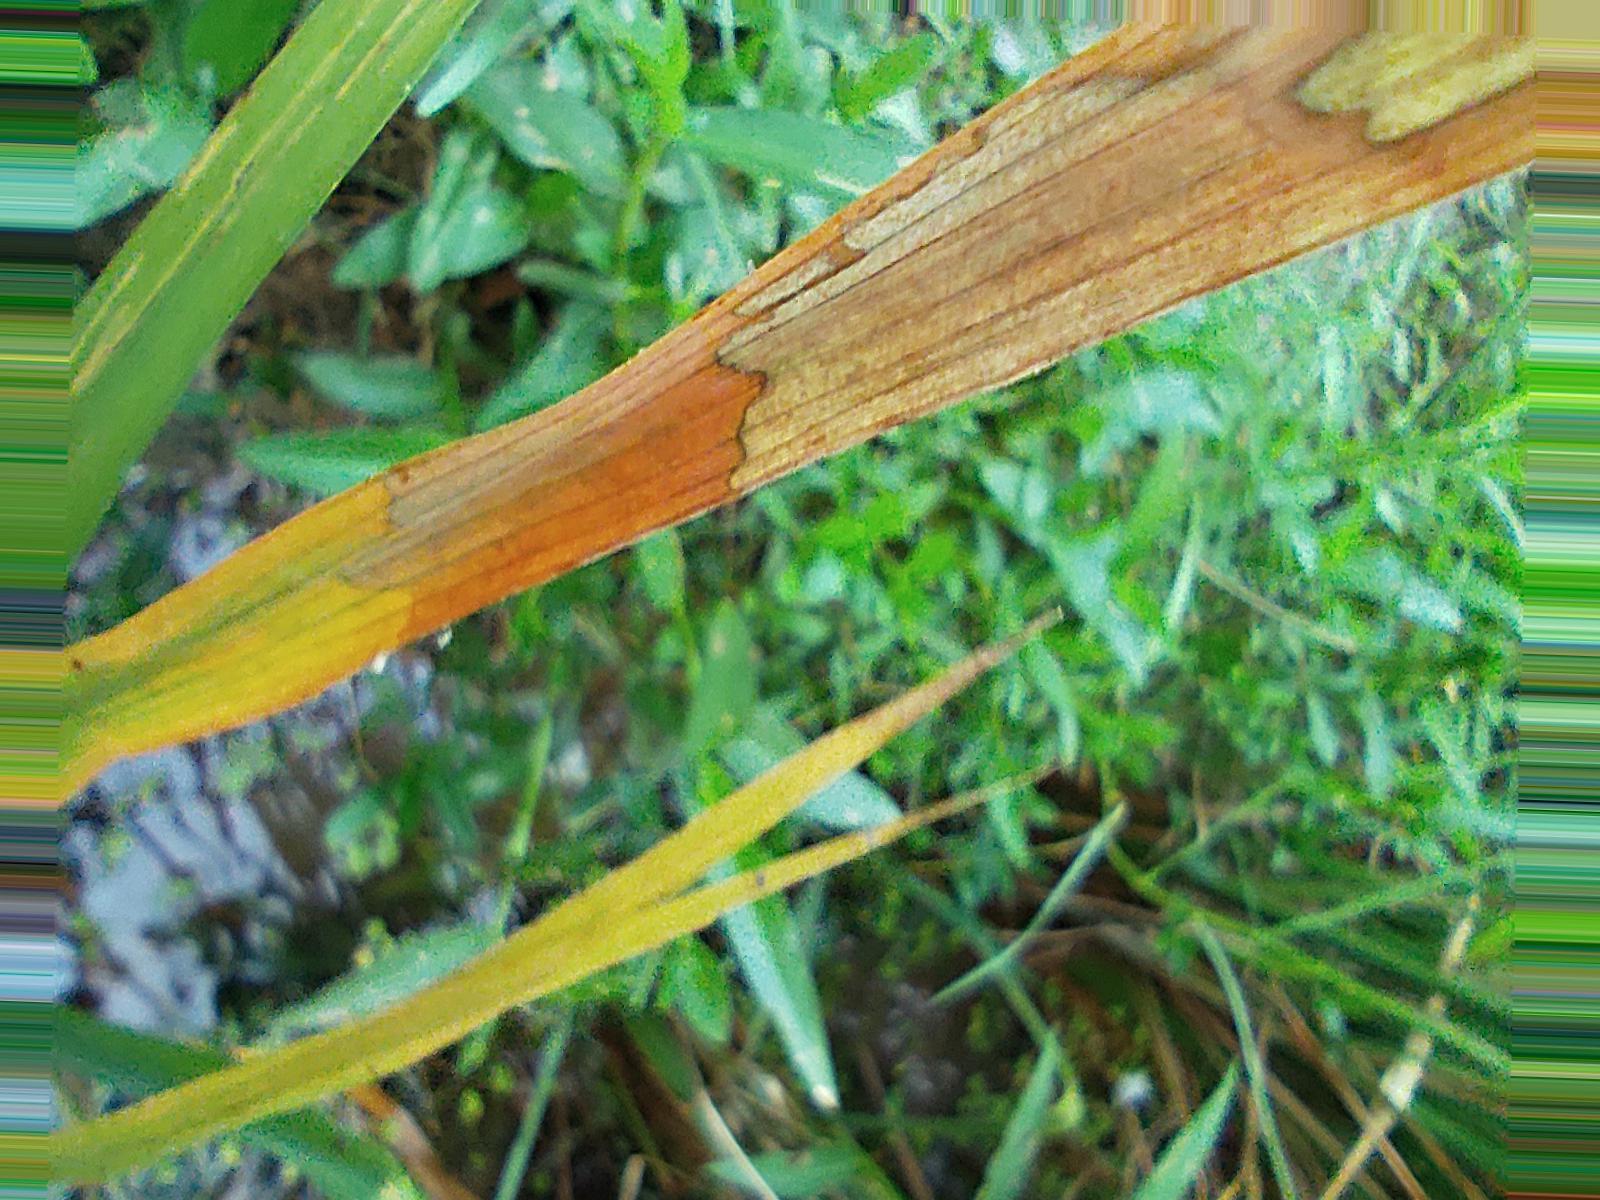
Nhãn: Bệnh Đốm Vằn ( Khô vằn ) ( Sheath Blight )